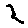
Label: 2